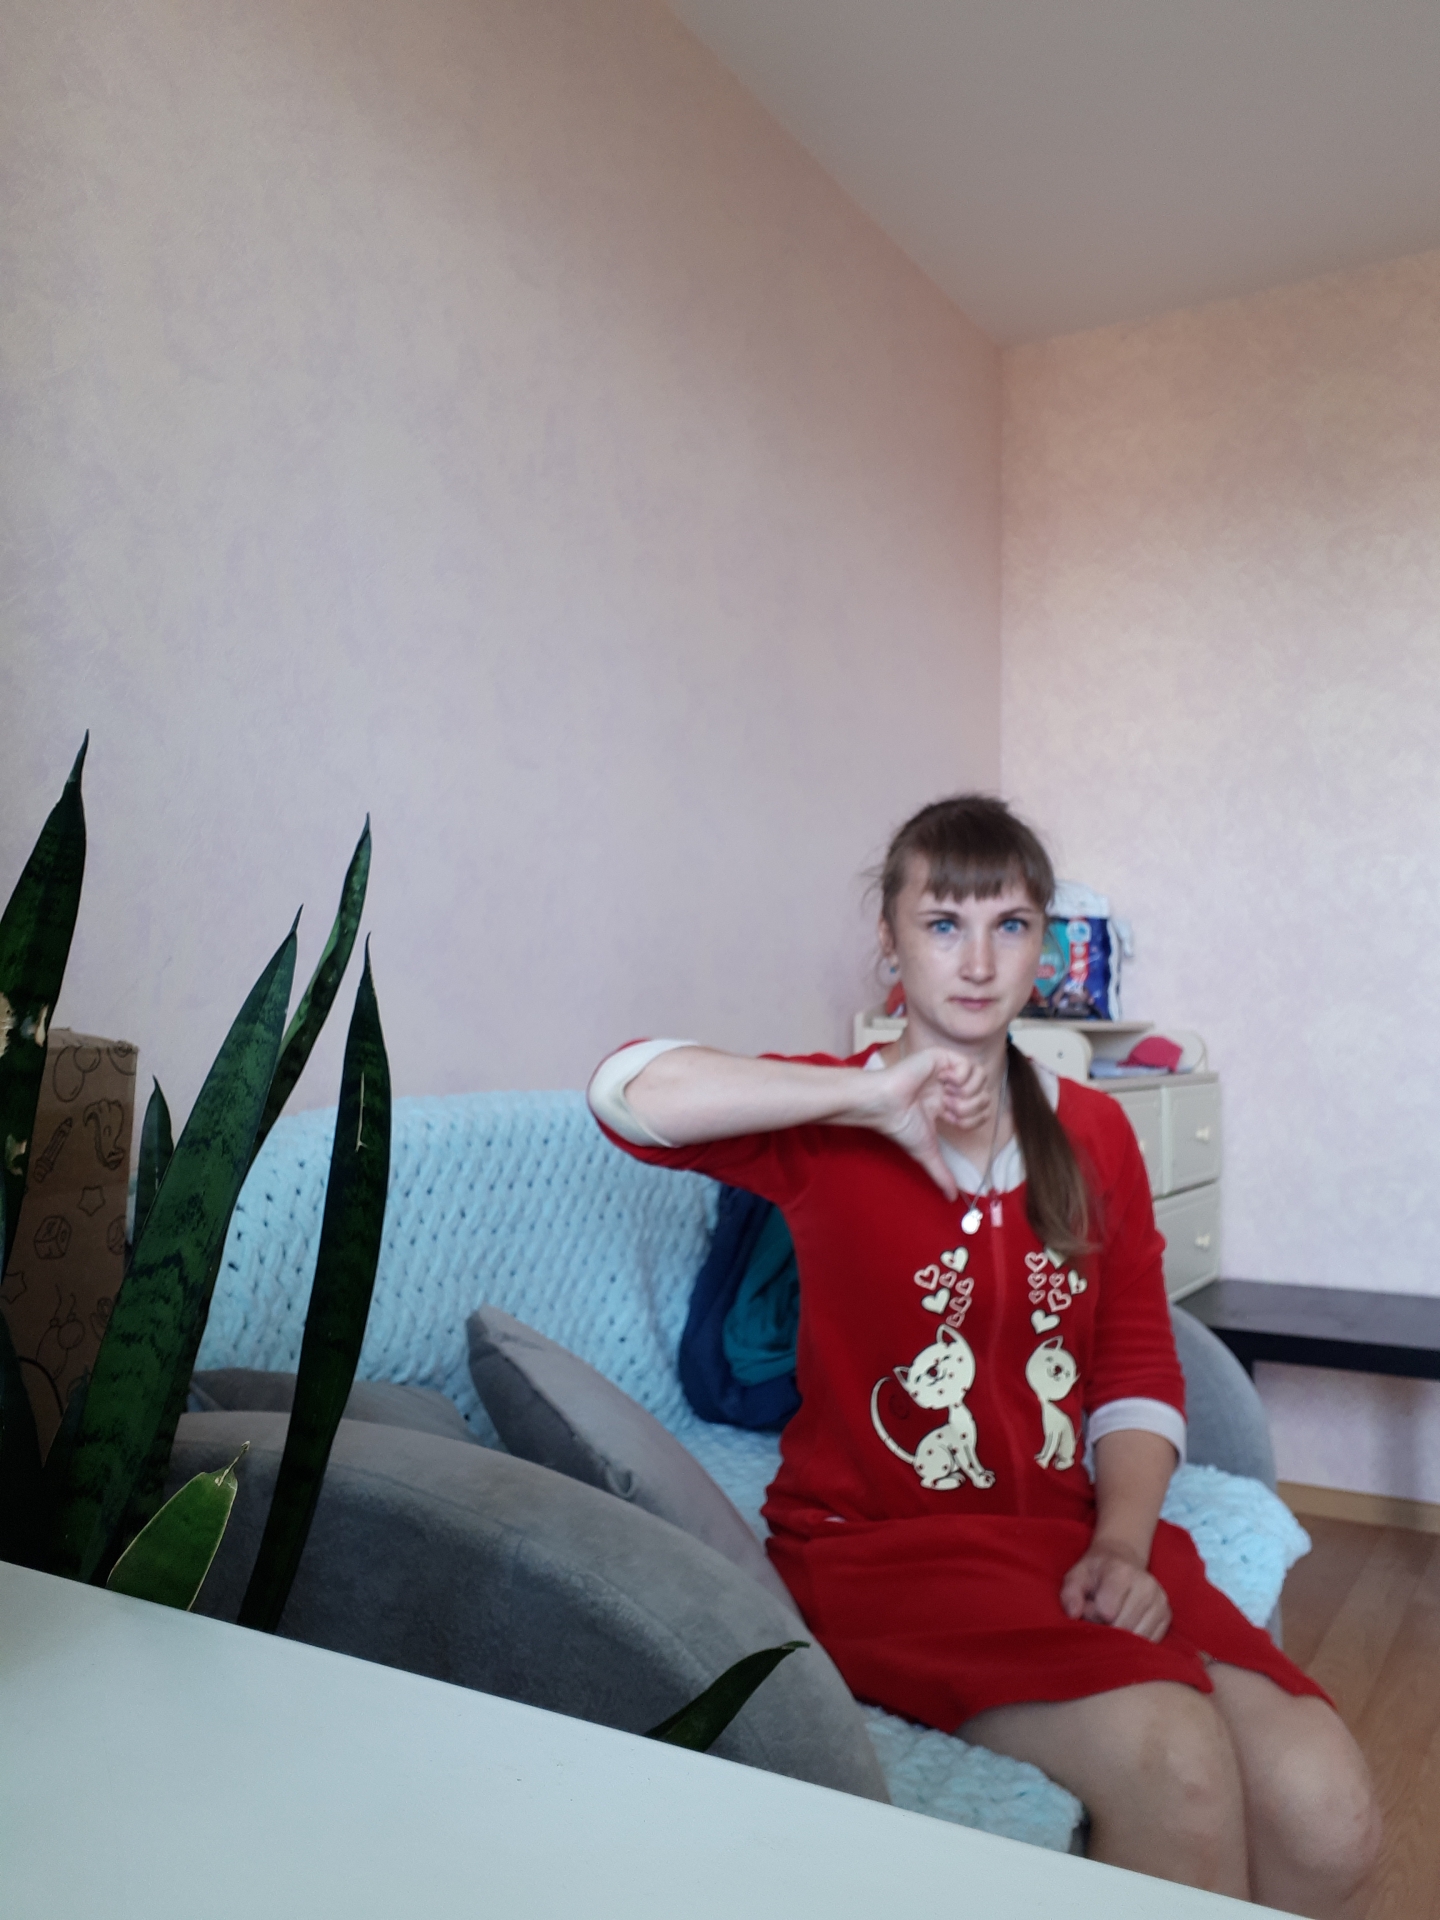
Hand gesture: dislike